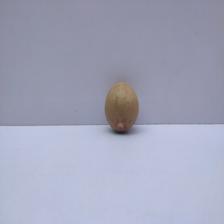
Size: Small